Crop milk

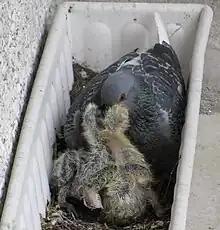
A rock pigeon feeding squabs.

Crop milk is a secretion from the lining of the crop of parent birds in some species that is regurgitated to young birds. It is found among all pigeons and doves where it is also referred to as pigeon milk. Crop milk is also secreted from the crop of flamingos and the male emperor penguin, suggesting independent evolution of this trait. Unlike in mammals where typically only females produce milk, crop milk is produced by both males and females in pigeons and flamingos; and in penguins, only by the male.